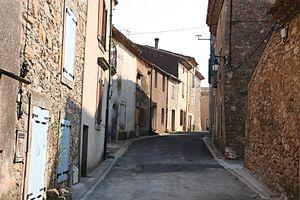
Assignan est une commune française située dans le département de l'Hérault, en région Occitanie.